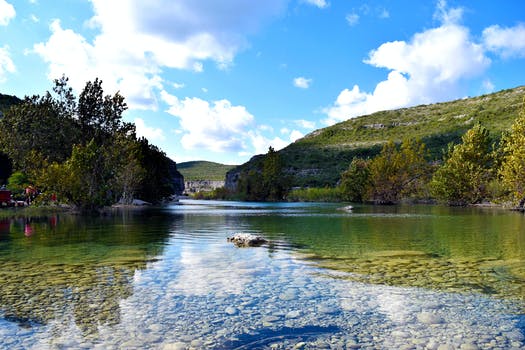
Label: No Watermark